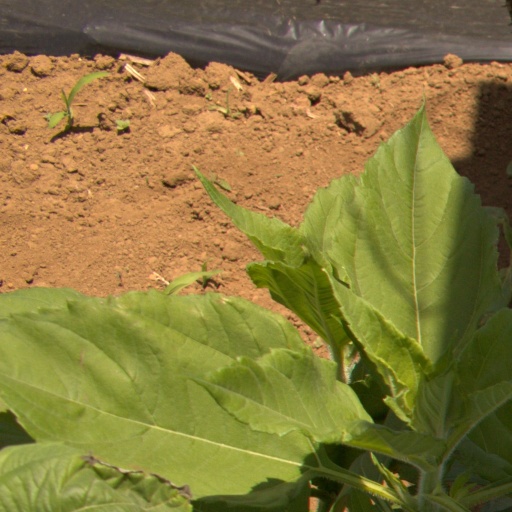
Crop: Jerusalem artichoke